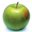
Label: apple